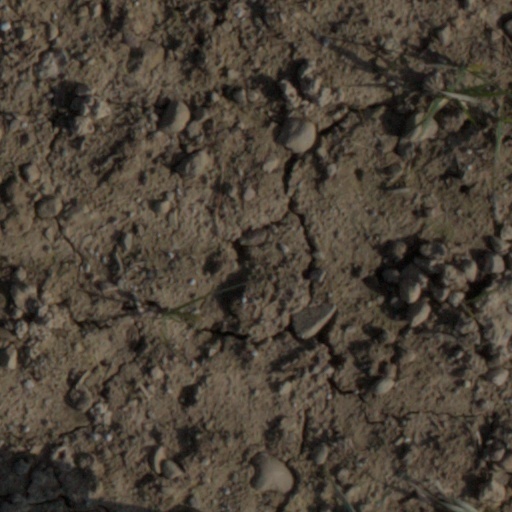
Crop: wheat